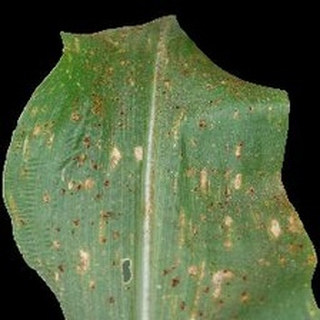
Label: corn_common_rust